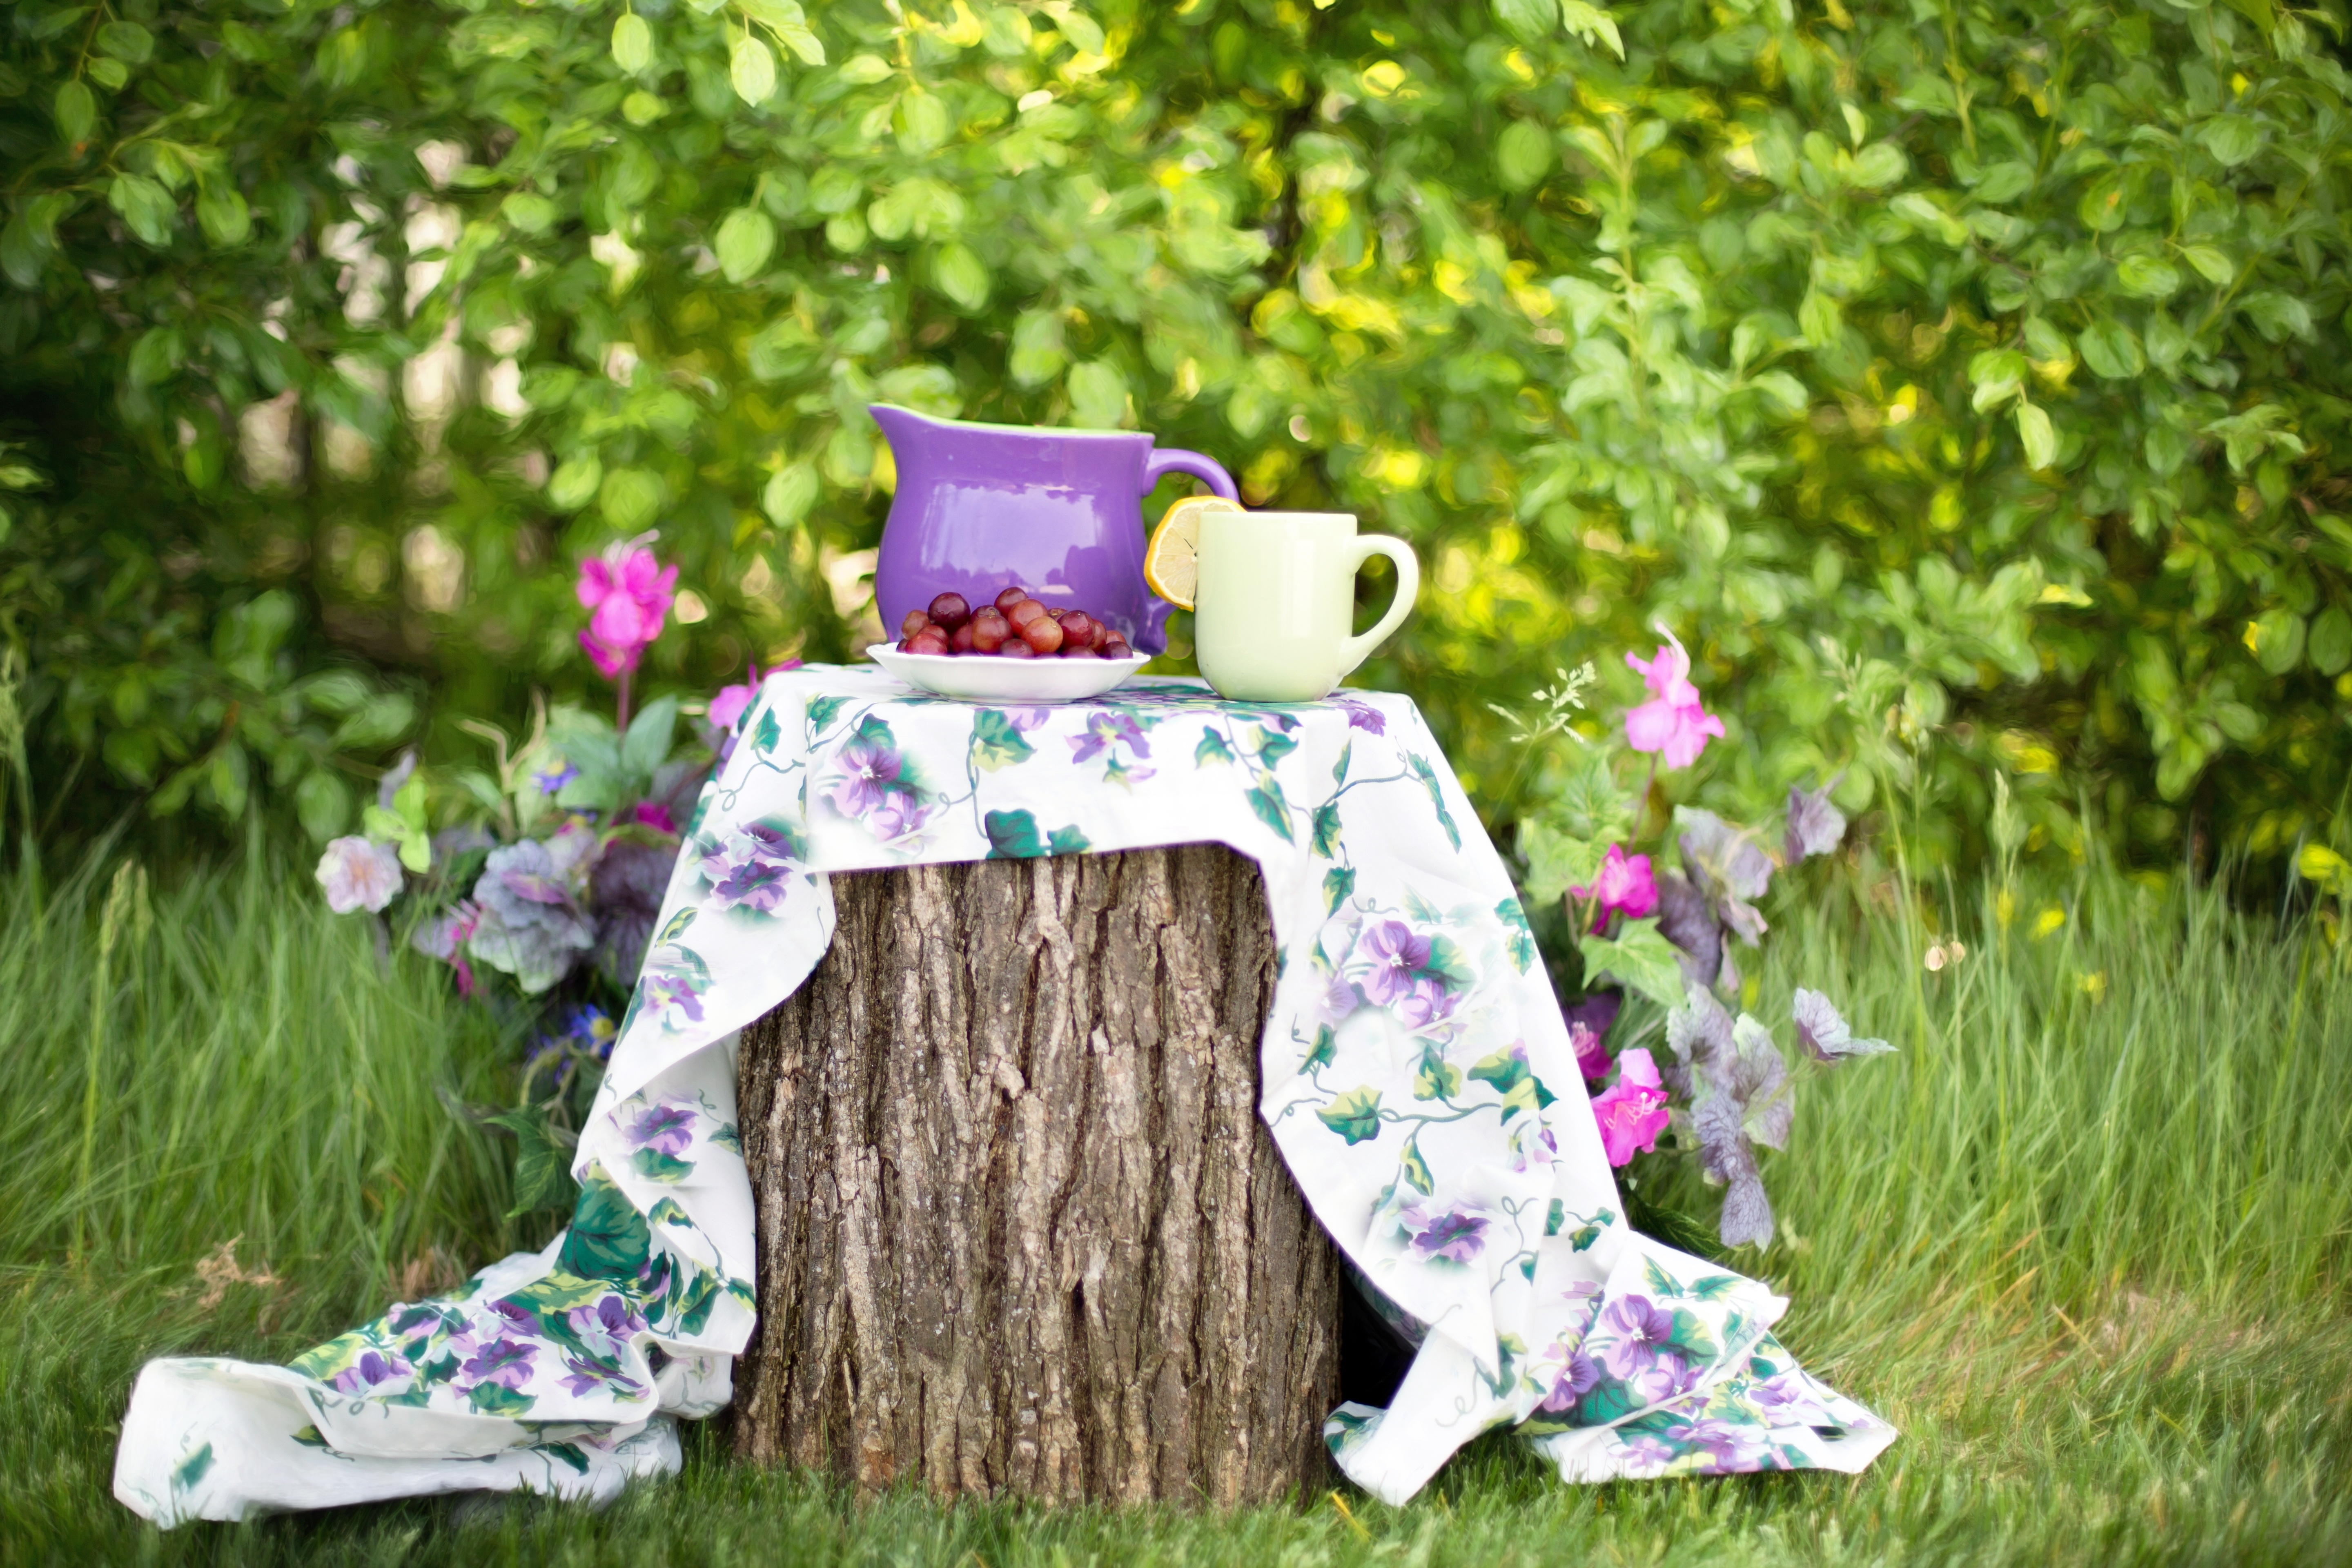
lawn, meadow, play, flower, summer, green, backyard, garden, still life, product, picnic, outdoors, pitcher, tea party